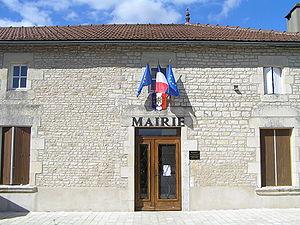
mairie de Theil-Rabier
Theil-Rabier est une commune du Sud-Ouest de la France, située dans le département de la Charente.